Courtyard, Hereford

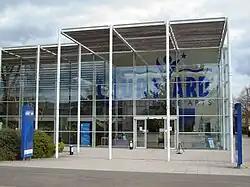
The Courtyard

The Courtyard Centre for the Arts is a theatre and arts venue in Hereford, England, located on Edgar Street just outside the city centre. The building was constructed between 1997 and 1998 on the site of another theatre; The New Hereford Theatre, a converted swimming baths which had become outdated. It hosts in-house shows, such as a pantomime and productions by a youth theatre and a community company, alongside national tours. It is also one of the main sites for the annual Borderlines Film Festival.